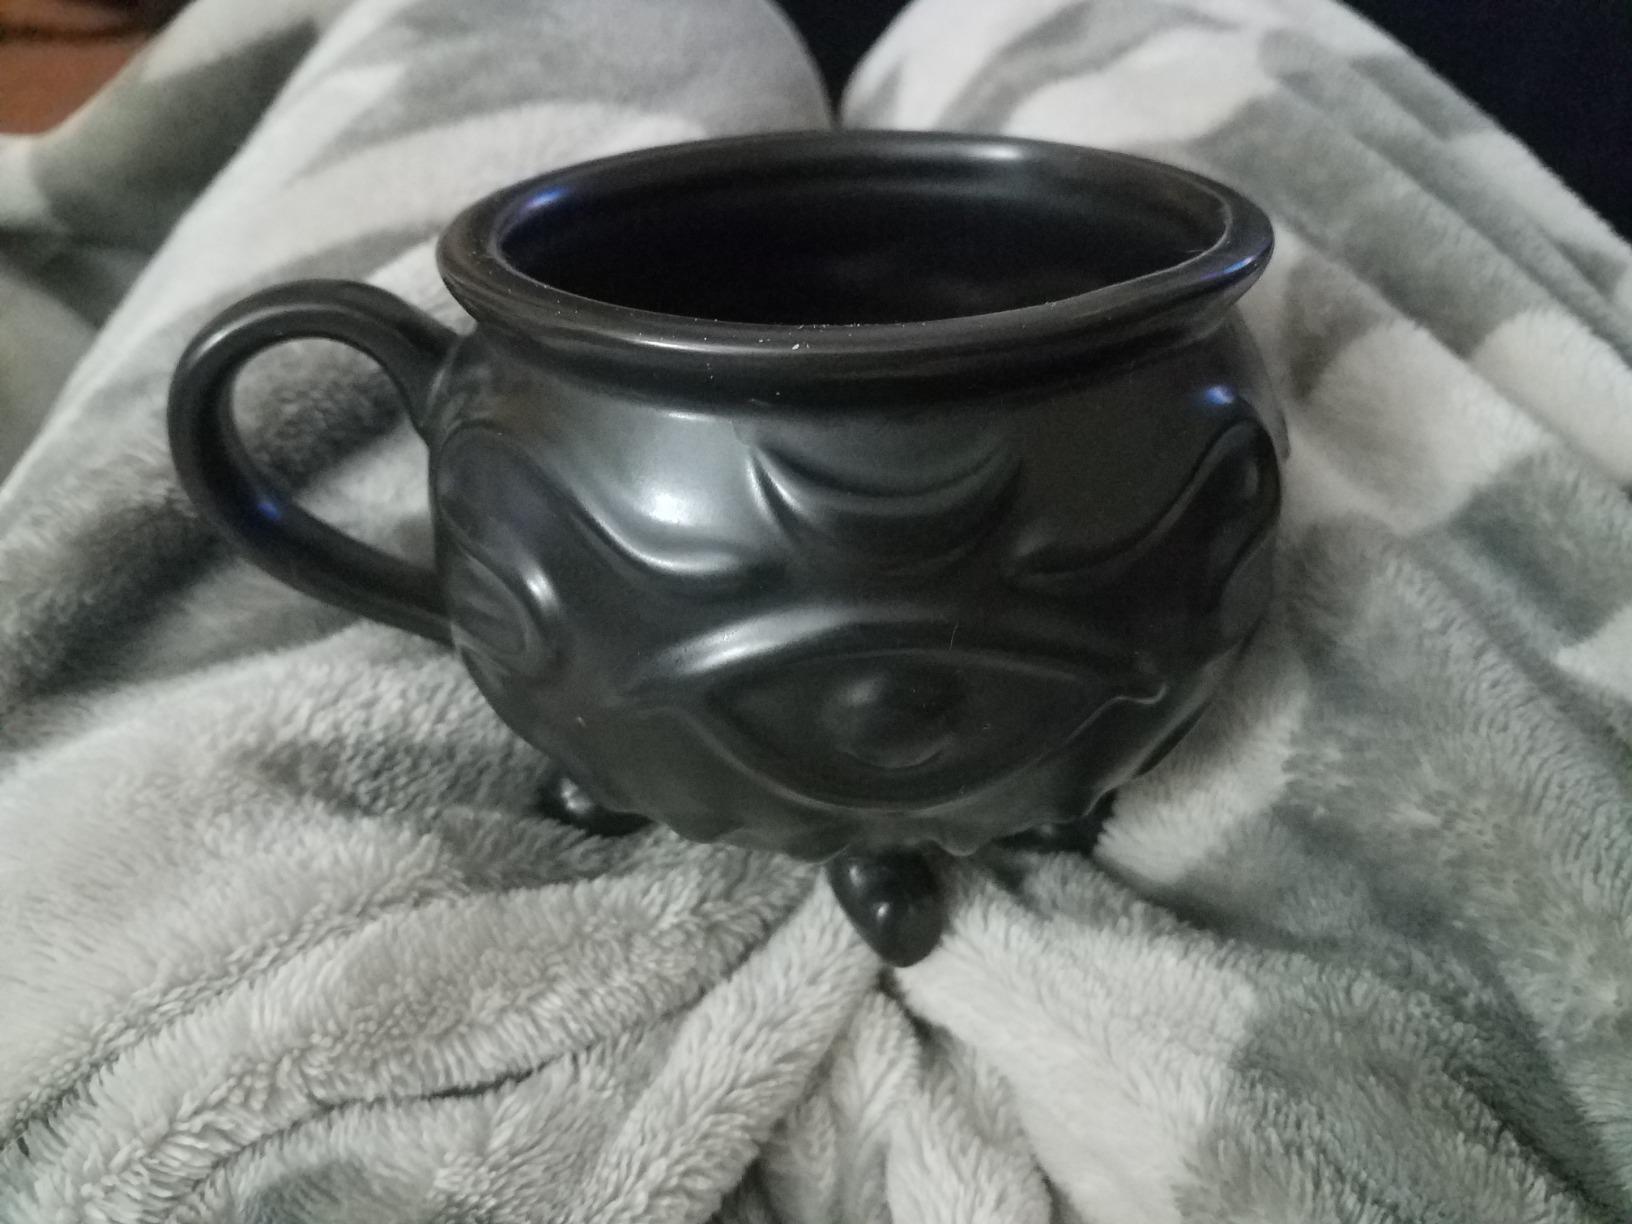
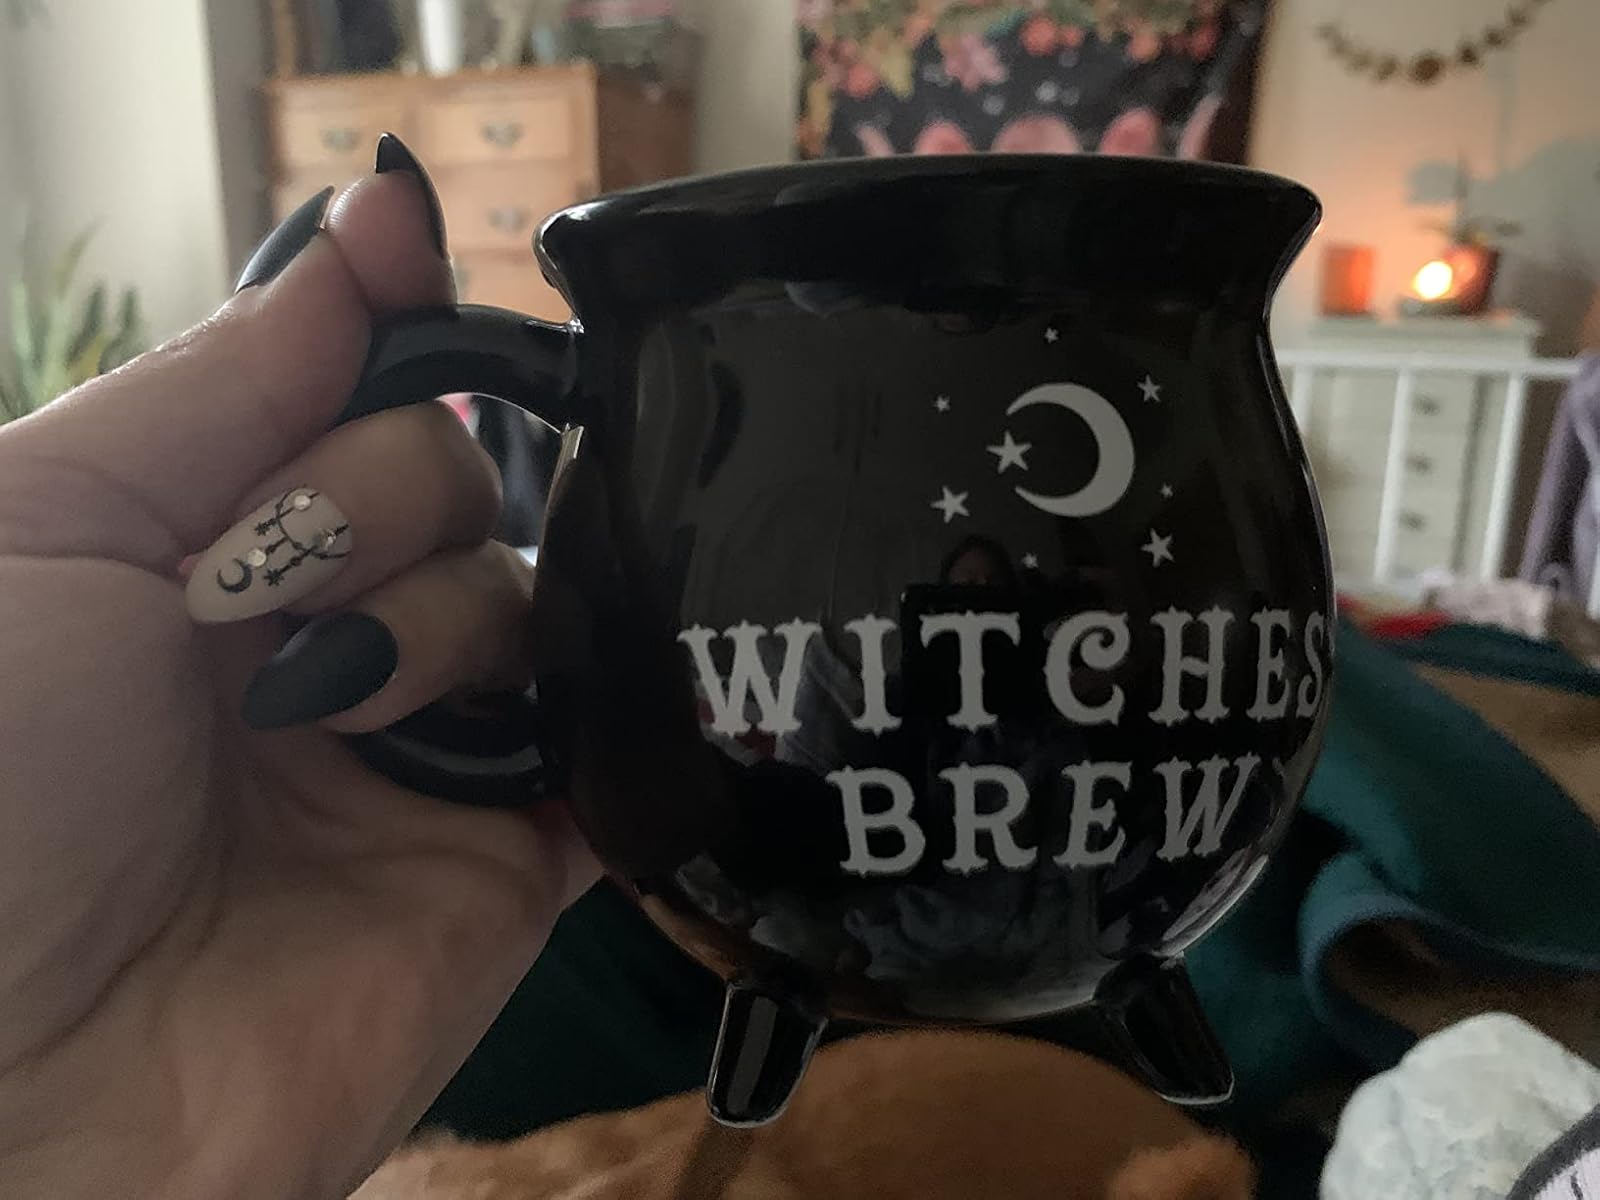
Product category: items_mug
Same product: no